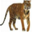
Label: tiger